Charade (1953 film)

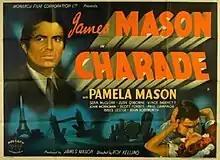

Charade is a 1953 black and white American anthology film directed by Roy Kellino. It consists of a trio of short stories introduced by and starring James Mason and his wife Pamela.